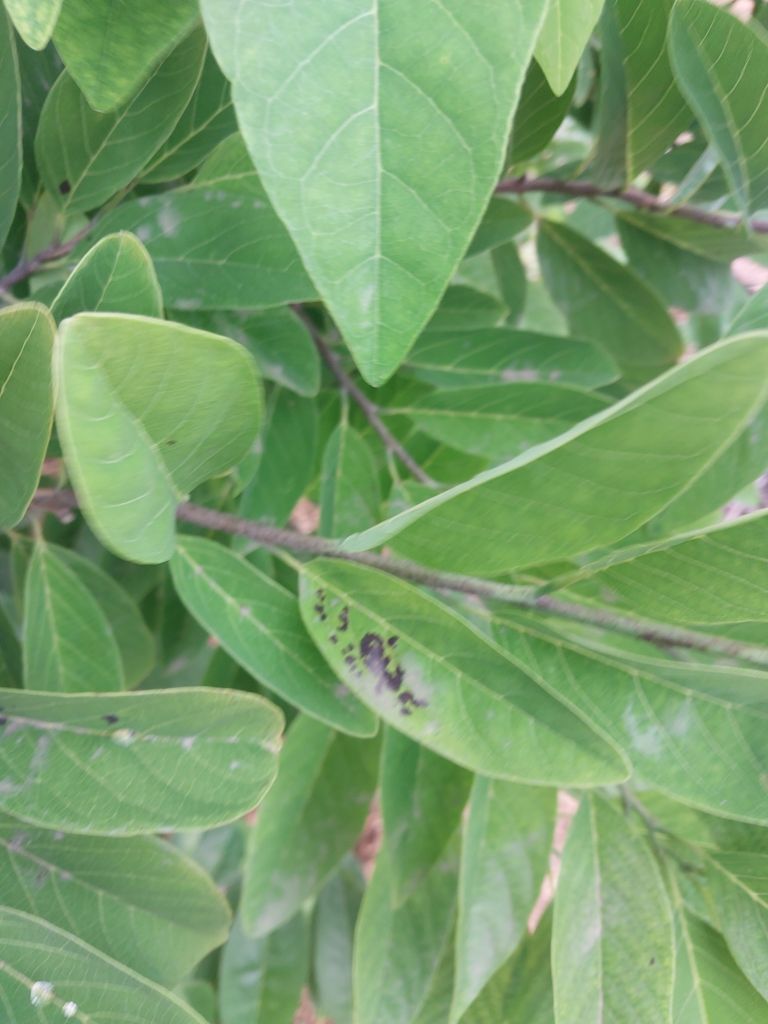
Disease label: Leaf spot on Leaves